Metropolitan-Vickers

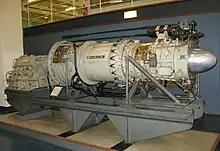
The Metrovick G.1 Gatric gas turbine from "MGB 2009".

In mid-1938, MV was awarded a contract to build Avro Manchester twin-engined heavy bombers under licence from A.V. Roe. As this type of work was very different from its traditional heavy engineering activities, a new factory was built on the western side of Mosley Road and this was completed in stages through 1940. There were significant problems producing this aircraft, not least being the unreliability of the Rolls-Royce Vulture engine and that the first 13 Manchesters were destroyed in a "Luftwaffe" bombing raid on Trafford Park on 23 December. Despite this the firm went on to complete 43 examples. With the design of the much improved four-engined derivative, the Avro Lancaster, MV switched production to that famous type, supplied with Rolls-Royce Merlin engines from the Ford Trafford Park shadow factory. Three hangars were erected on the southside of Manchester's Ringway Airport for assembly and testing of its Lancasters, before a policy switch was made to assembling them in a hangar at Avro's Woodford airfield. By the end of the war, MV had built 1,080 Lancasters. These were followed by 79 Avro Lincoln derivatives before remaining orders were cancelled and MV's aircraft production ceased in December 1945.